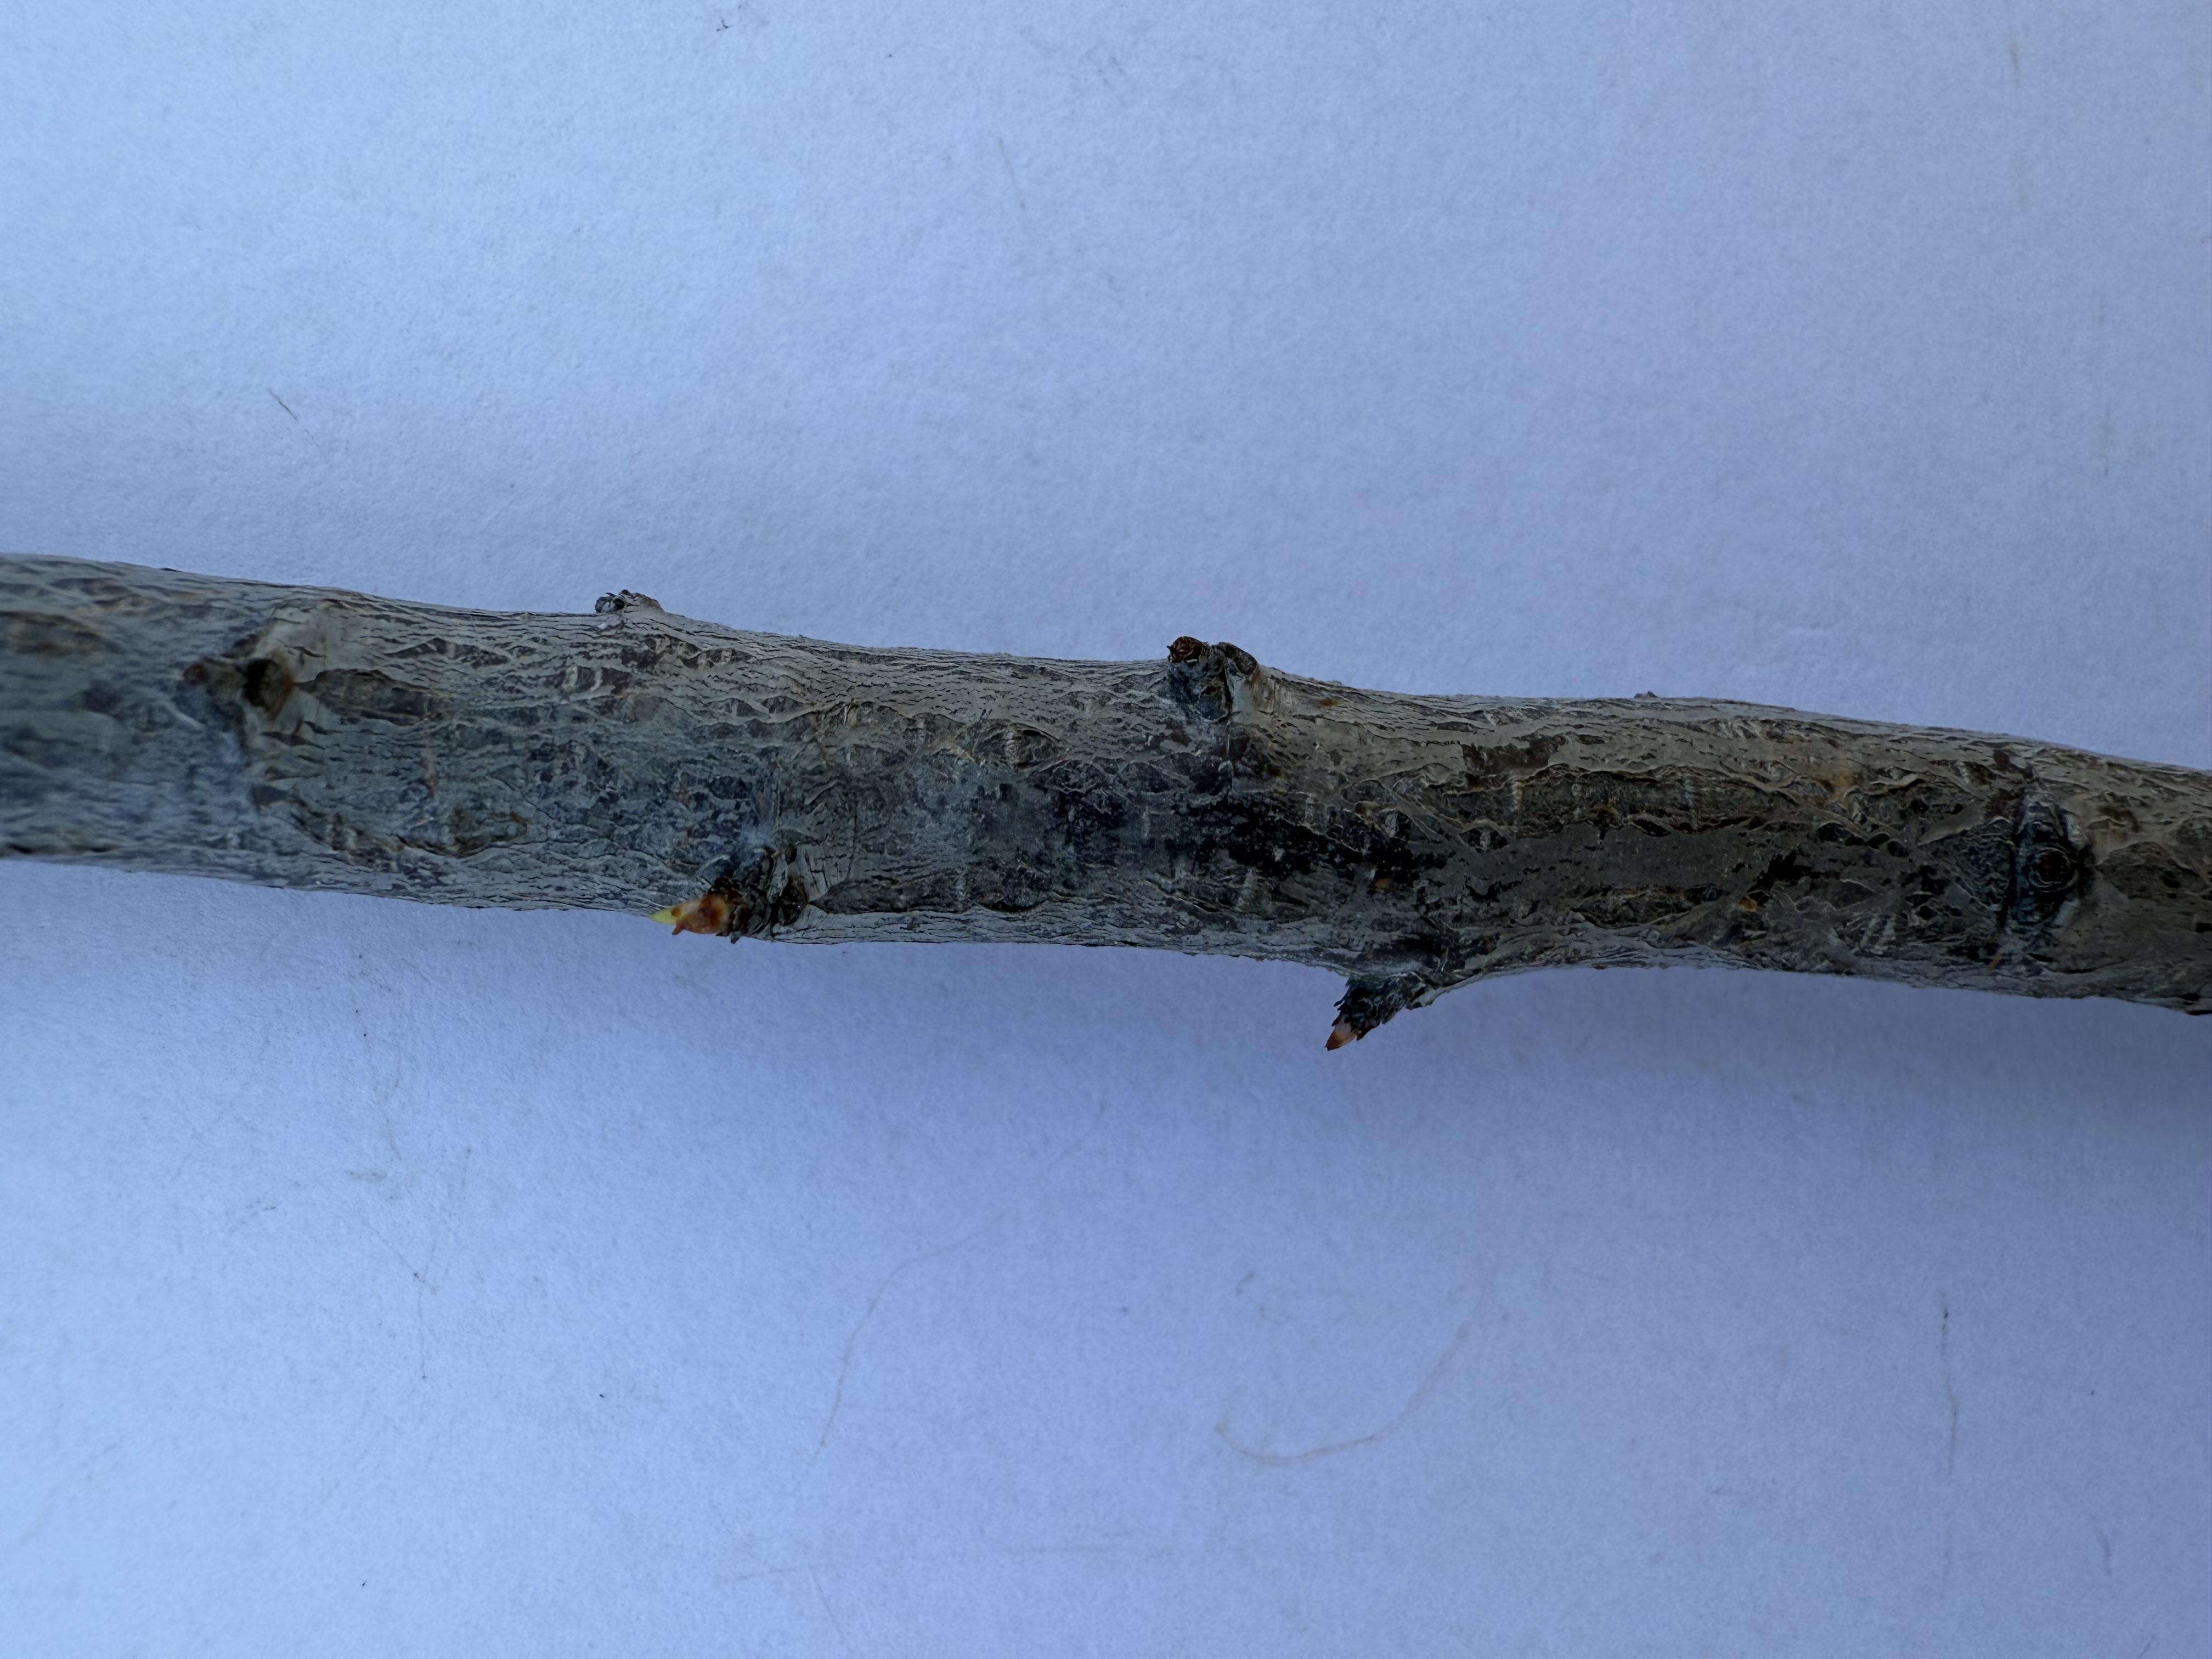
Variety: Black Splendor Plum